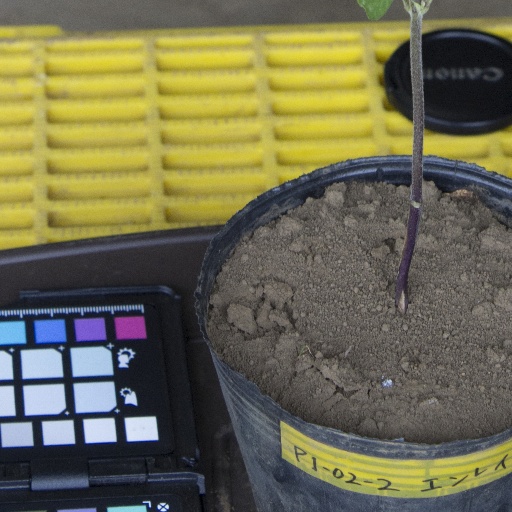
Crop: soybean